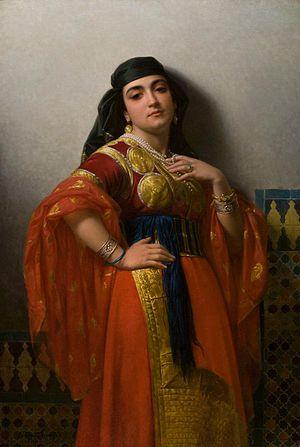
Beauté orientale.
Le caftan marocain est une tenue traditionnelle marocaine. Sous la forme d'une tunique longue, et en général à manche longue, portée avec une ceinture qui se déploie sous énormément de styles et de couleurs. Le caftan marocain résulte des savoirs-faire des artisans et couturiers du pays sous l'influence des cultures arabe, berbère, andalouse et juive.
Aziyadé est le premier roman de Pierre Loti, publié anonymement en 1879. Le livre a pour thème une histoire d'amour dans le cadre exotique de la Turquie de 1876-1877 entre un officier de marine européen et une jeune femme du harem d'un riche vieillard, d'abord à Salonique puis à Istanbul.
Émile Lecomte ou Émile Vernet-Lecomte, né le 15 mars 1821 dans l'ancien 2ᵉ arrondissement de Paris, ville où il est mort le 19 novembre 1900, est un peintre orientaliste français.